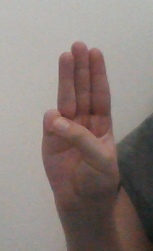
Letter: thaa